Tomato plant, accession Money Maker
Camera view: bottom (45 deg); turntable rotation: 150 degrees
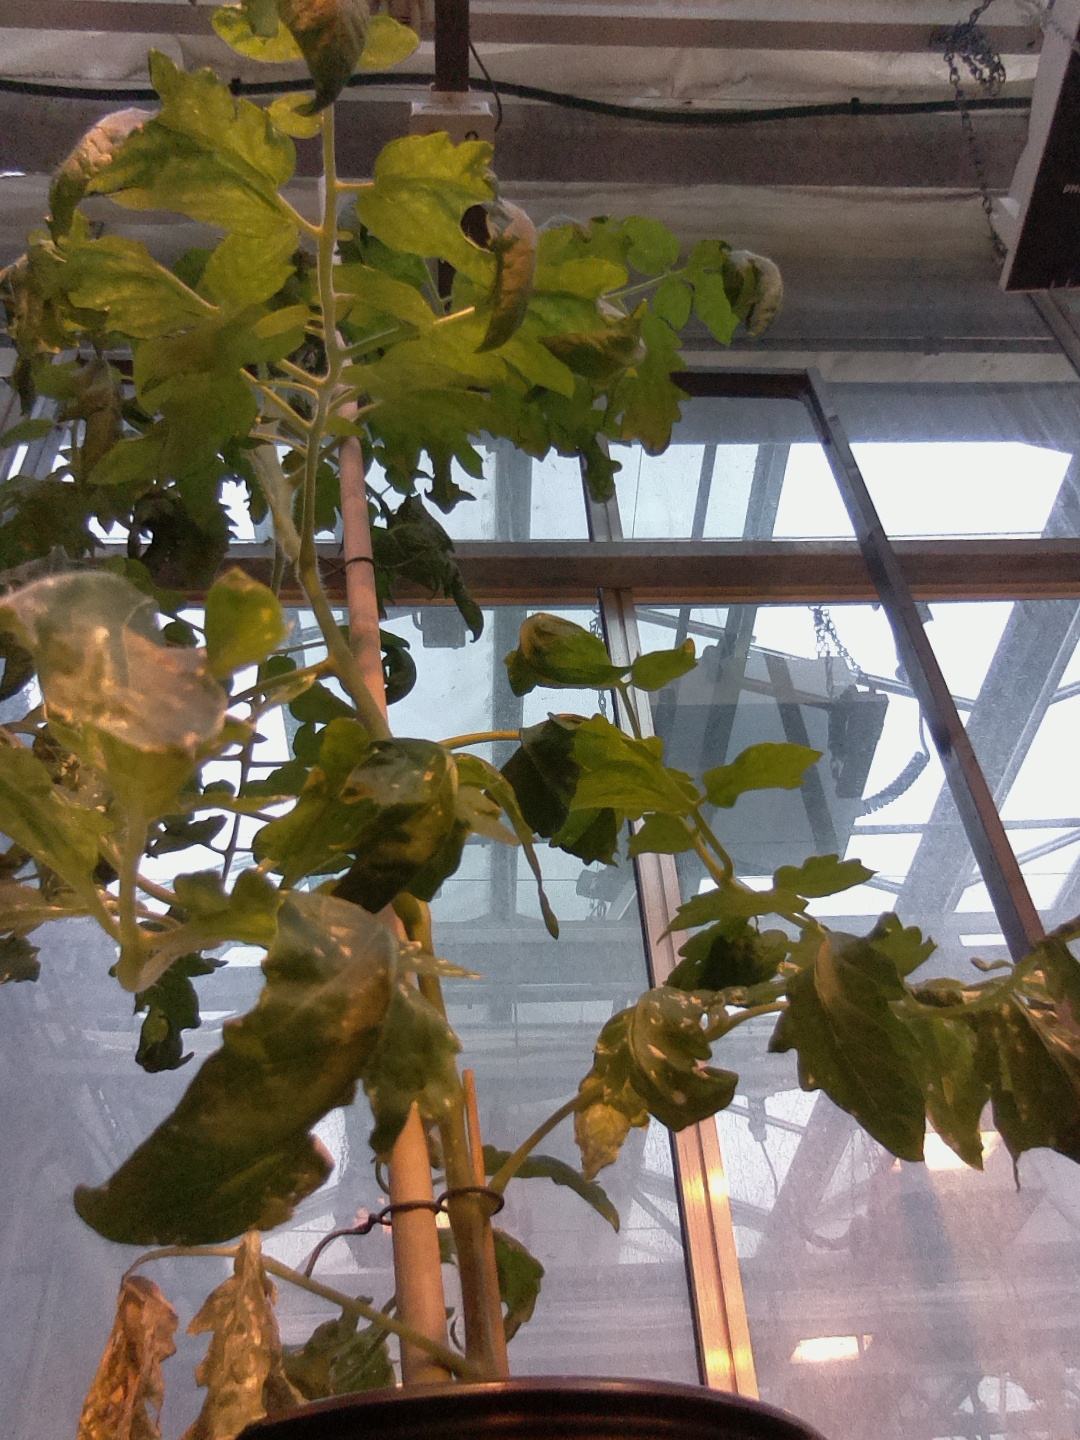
BBCH growth stage 67: Full flowering, 70%-80% of flowers open, more petals falling